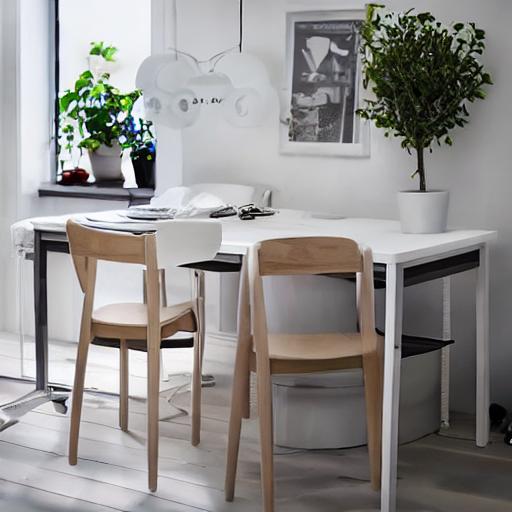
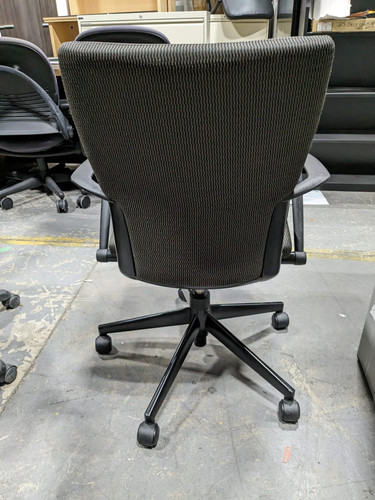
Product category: items_chair
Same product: no